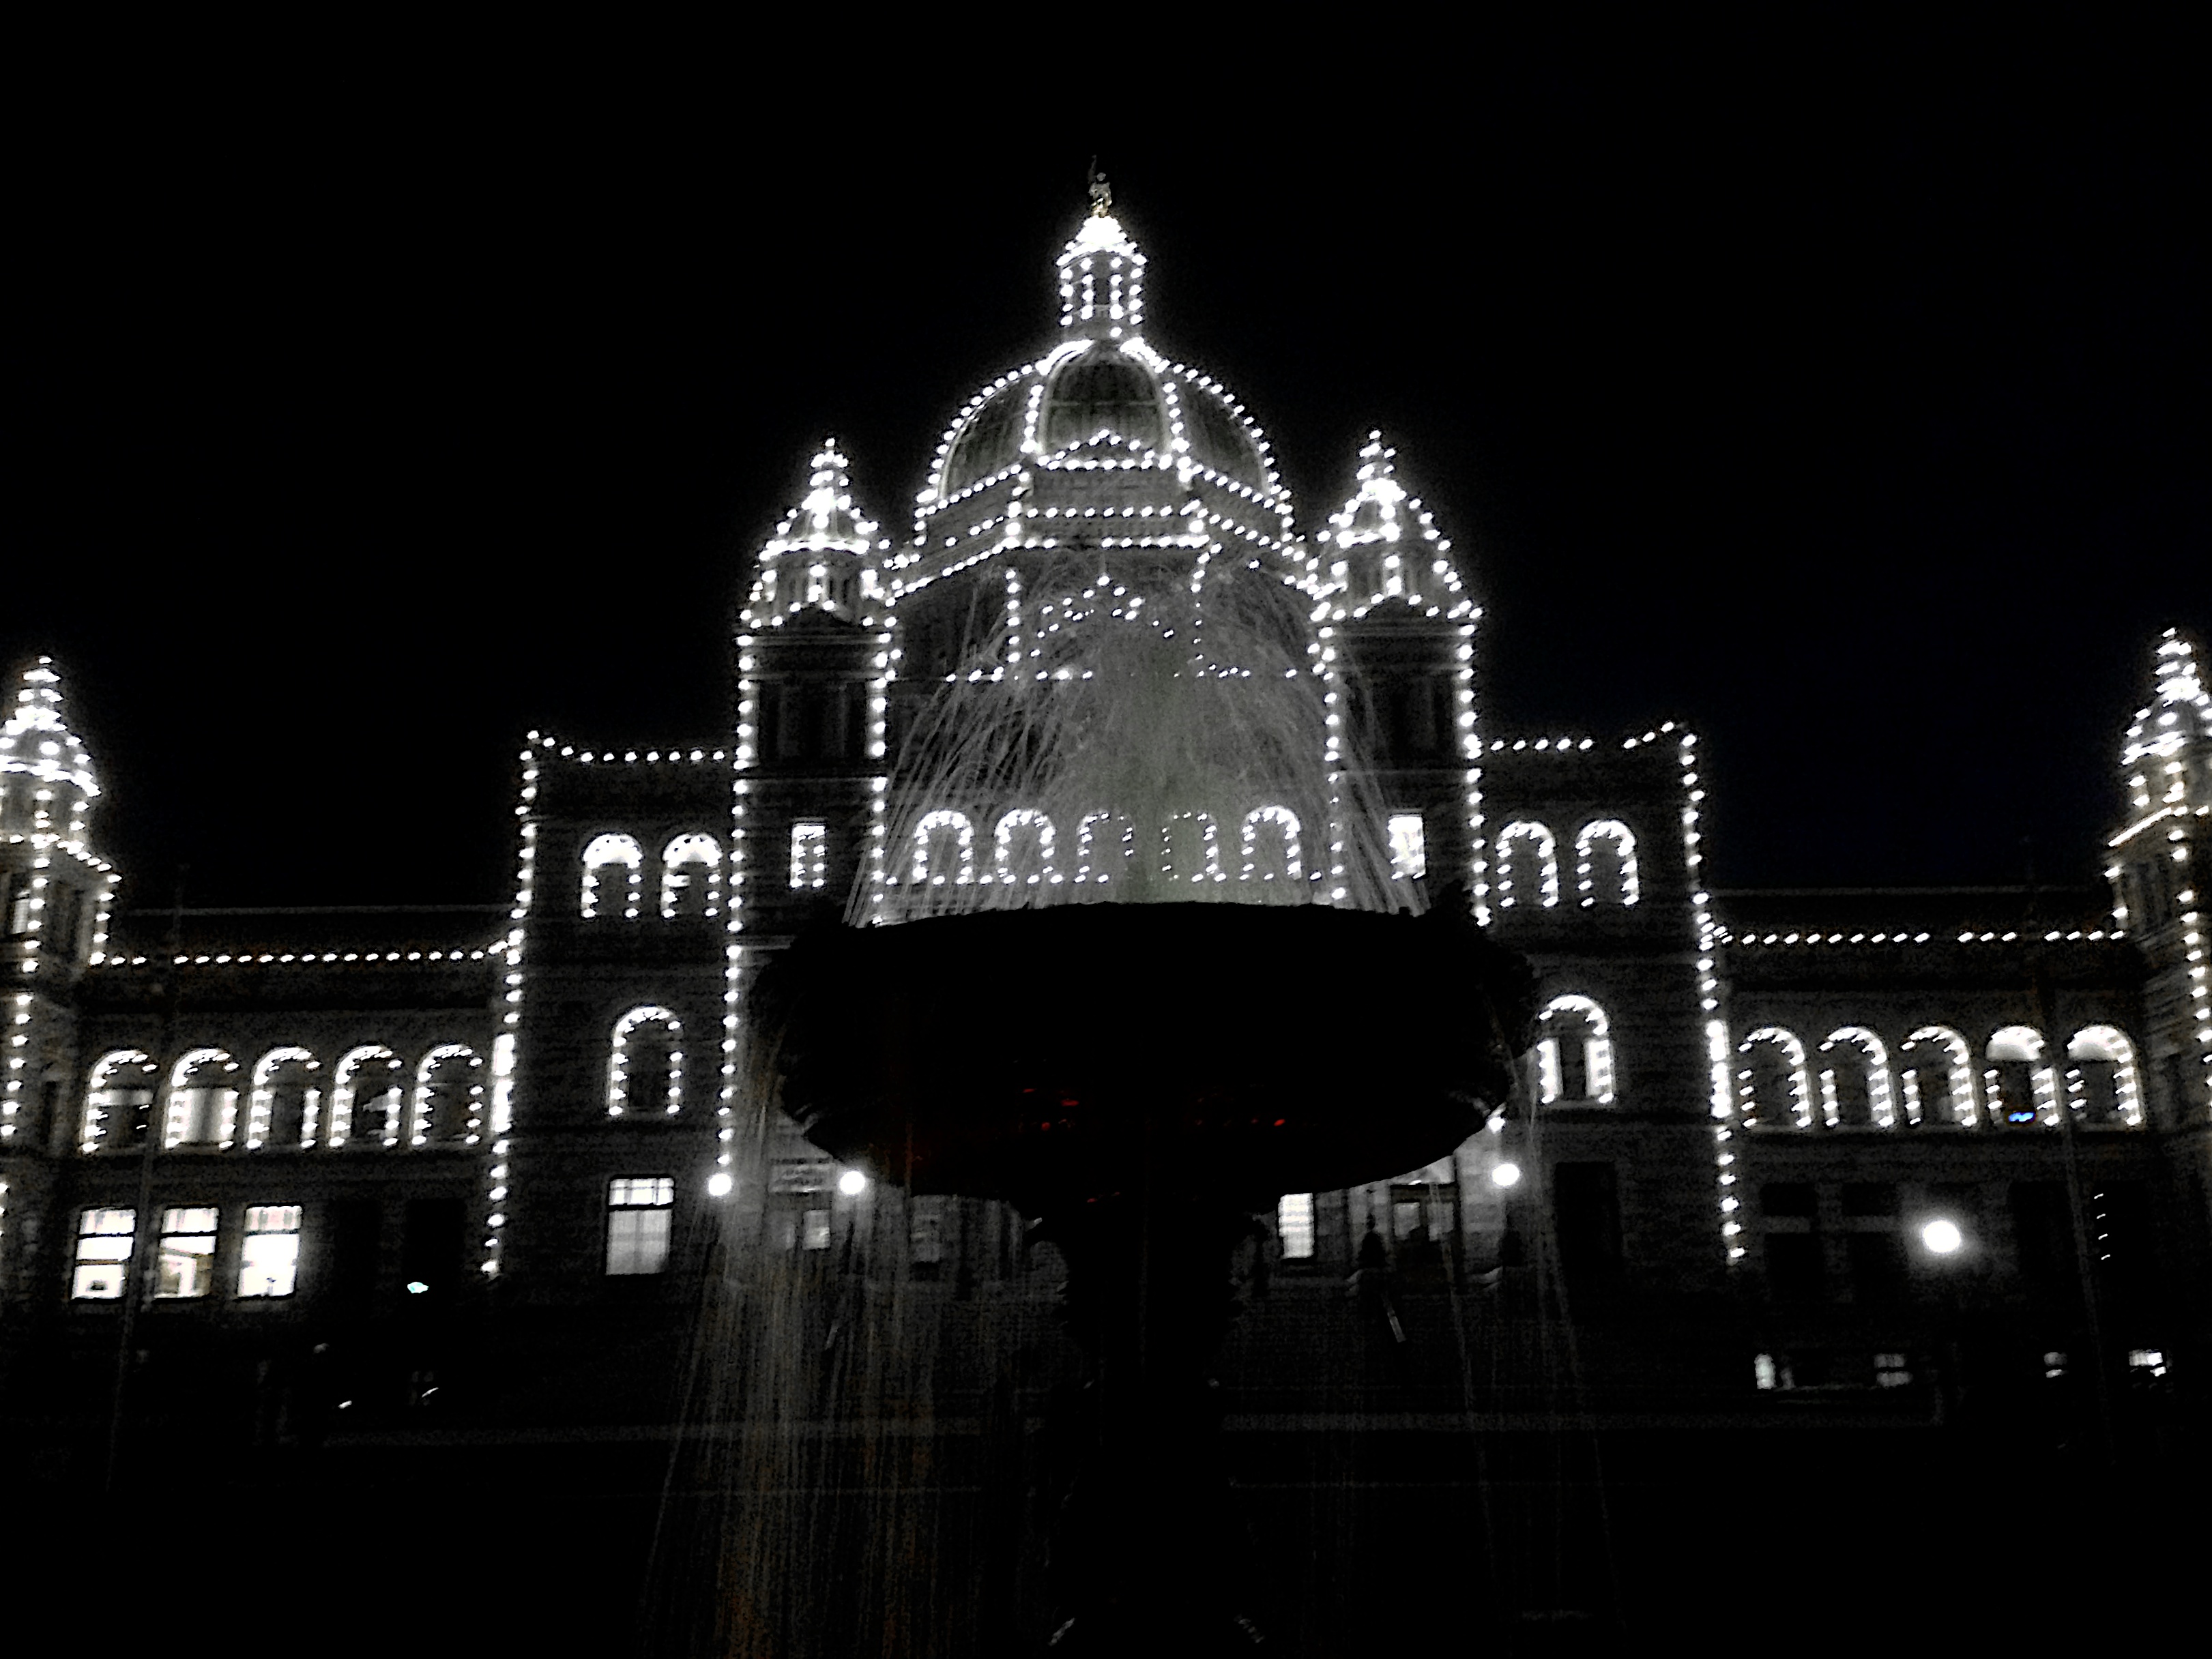
light, skyline, night, city, cityscape, darkness, lighting, metropolis, christmas lights, human settlement